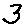
Label: 3